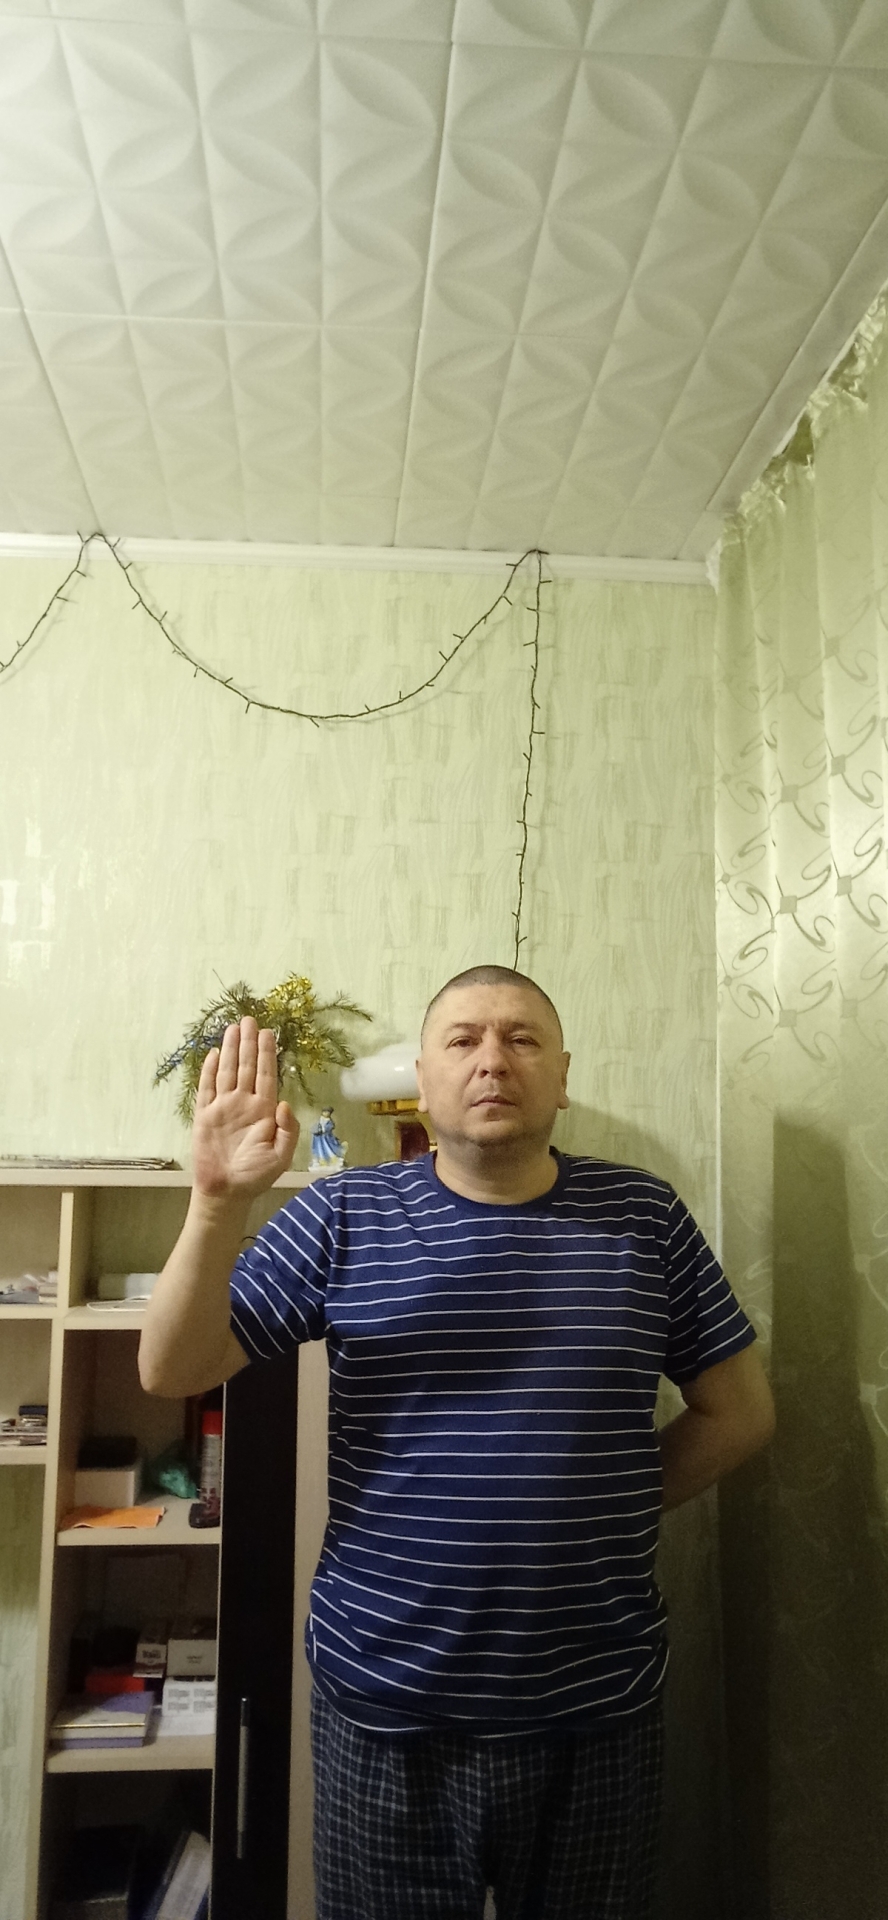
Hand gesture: stop